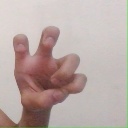
अक्षर: छ